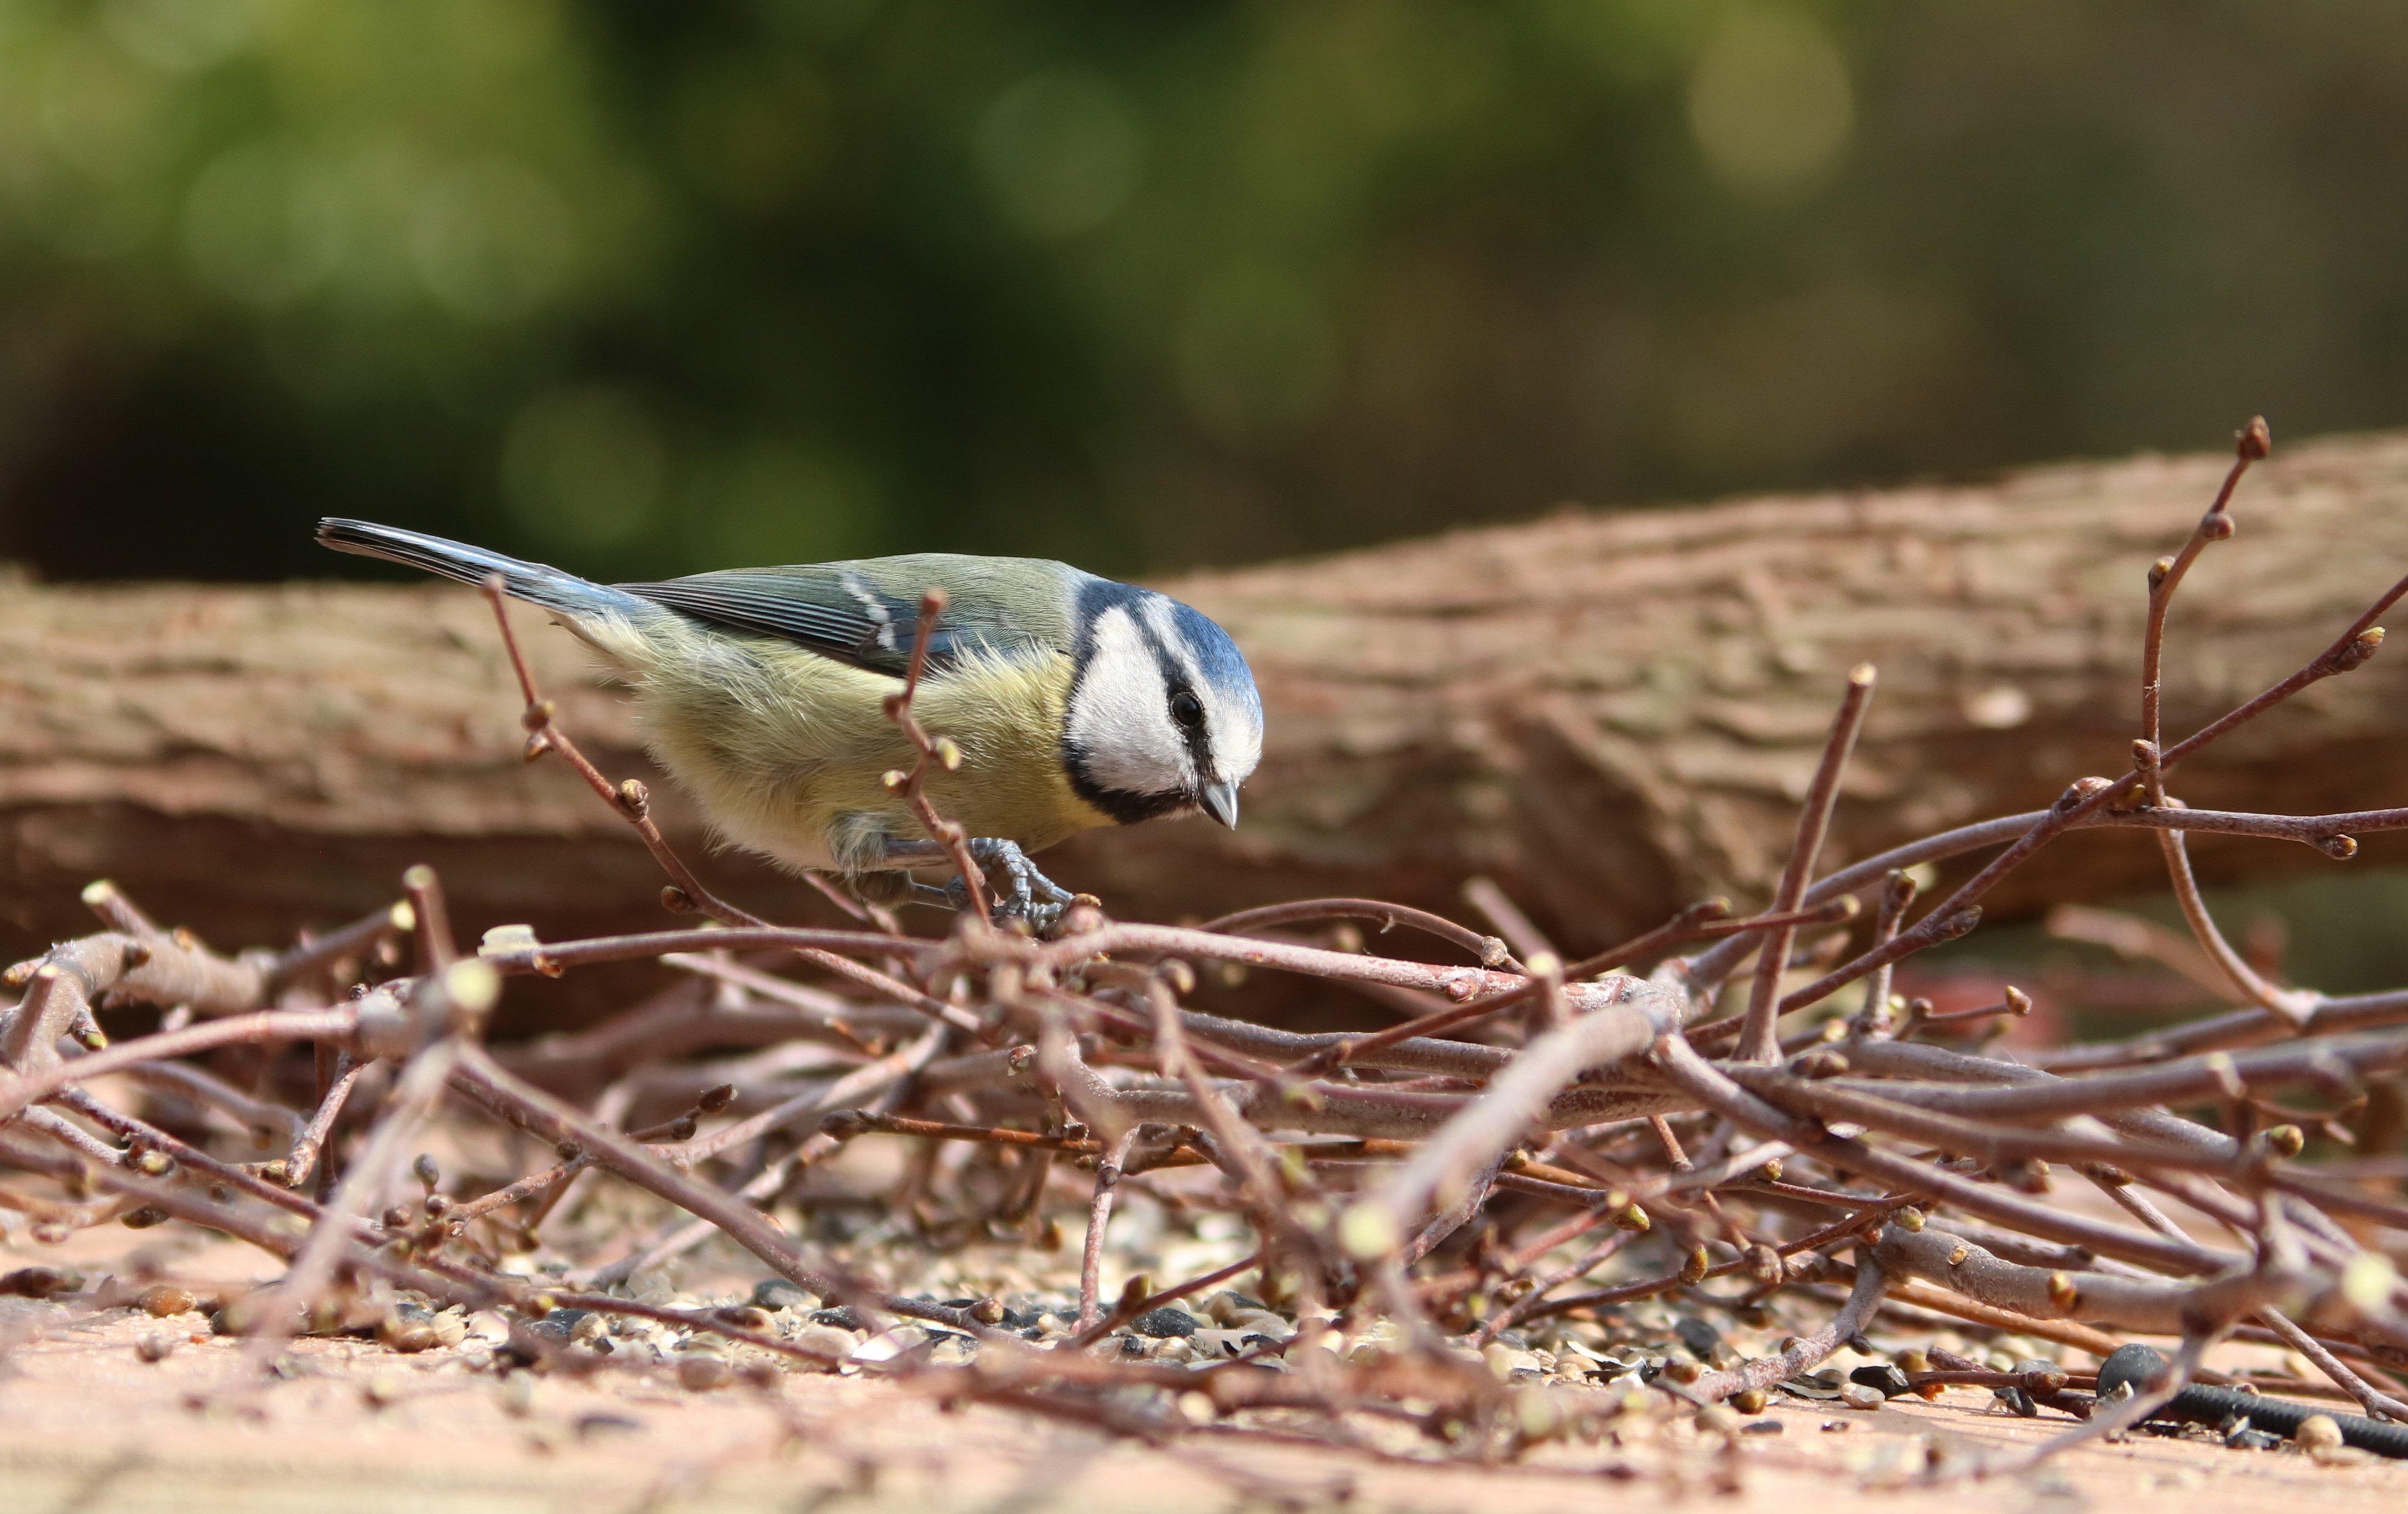
nature, outdoor, branch, bird, wildlife, wild, beak, small, garden, fauna, ornithology, uk, feeding, vertebrate, sparrow, finch, tit, garden bird, old world flycatcher, blur tit, perching bird